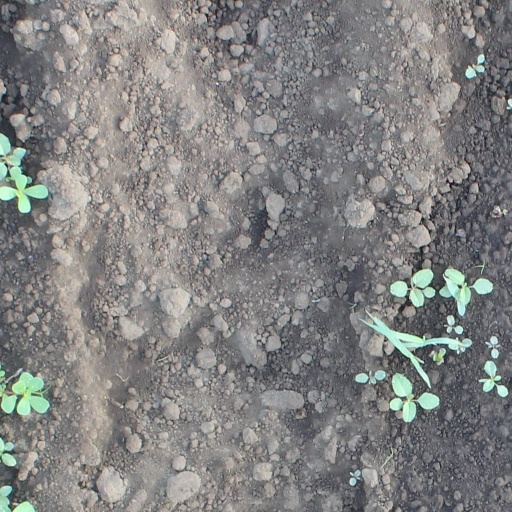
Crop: soybean